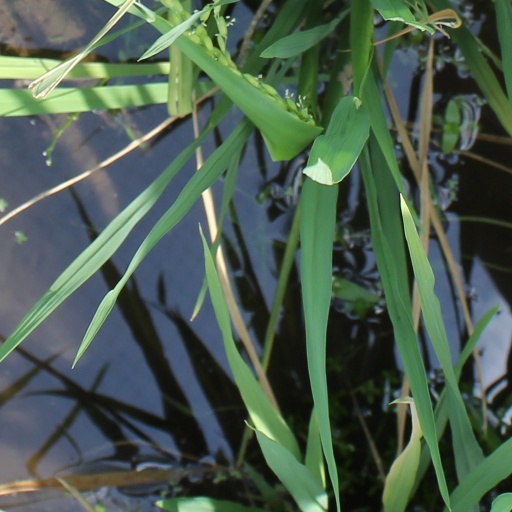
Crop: rice